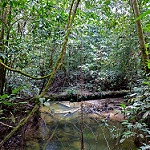
Scene: Outdoor